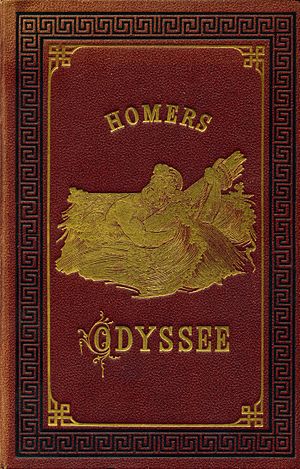
Odysseen
Forside af en udgave fra 1878.
Forsiden til Odysseen af Homer. Udgave fra 1878.
Odysseen er et af de største oldgræske episke heltedigte skrevet på heksameter. Historien tilskrives Homer, men det er ikke klart, om det er hans eget værk, eller det er en sammenfatning af ældre fortællinger, der er gået fra mund til mund. Historien er en efterfølger til Homers Illiaden. Odysseen er historien om Odysseus' ti-årige hjemrejse fra Troja til Ithaka efter den trojanske krig. Undervejs møder han utallige farer og fristelser og mister hele sin besætning, mens hans kone Penelope ombejles derhjemme. Parallelt med Odysseus' hjemfærd fortæller historien også om sønnen Telemakos, der rejser ud for at lede efter sin fader.